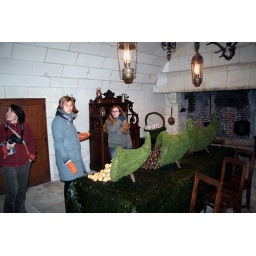
the kitchens of the castle (real pears in wax!!,I really thought they were plastic at first)